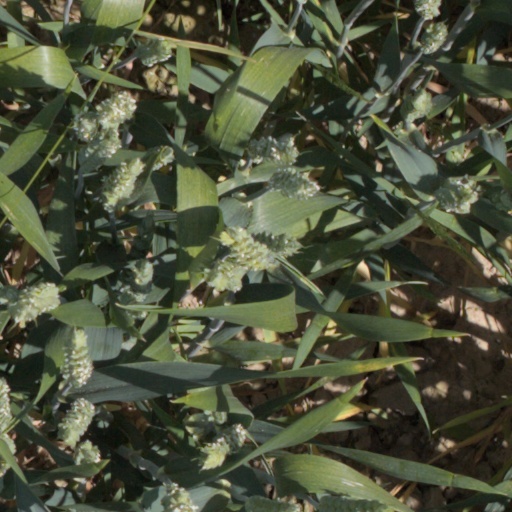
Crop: wheat